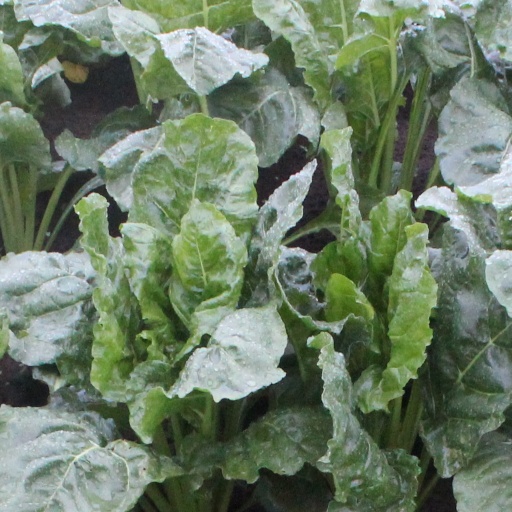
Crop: sugar beet